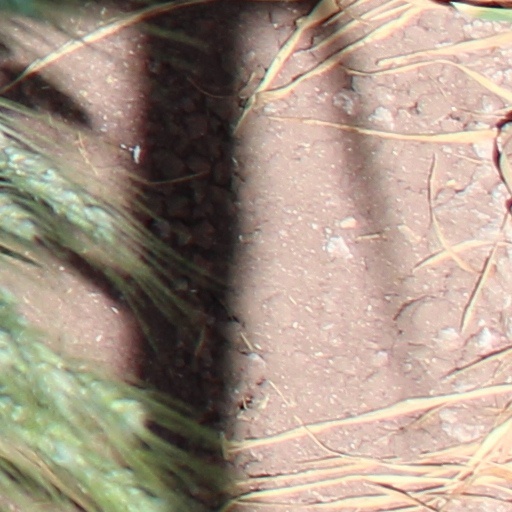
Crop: wheat